Denialism

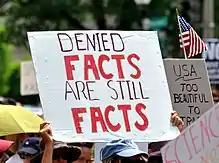
Anti-denialist banner at the 2017 Climate March in Washington, D.C.

In the sciences and in historiography, denialism is the rejection of basic facts and concepts that are undisputed, well-supported parts of the scientific consensus or historical record on a subject, in favor of ideas that are radical, controversial, or fabricated. Examples include Holocaust denial, AIDS denialism, and climate change denial. The forms of denialism present the common feature of the person rejecting overwhelming evidence and trying to generate political controversy in attempts to deny the existence of consensus.